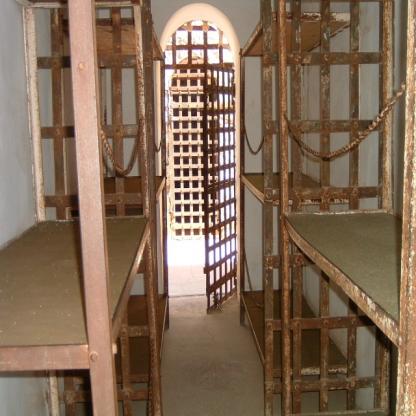
Scene: Indoor